Electronic monitoring in the United States

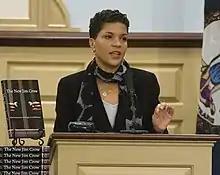
Michelle Alexander, author of The New Jim Crow.

In response to the shift from brick and mortar carceral institutions to what law enforcement termed "community control" under electronic monitoring, an oppositional movement pushed back, describing a widening net of "mass incarceration to mass surveillance" that threatened privacy and individual freedom while reinforcing social stratification, disrupting an individual's connections to the community and resulting in a subgroup of second-class citizens in the U.S., where African Americans are imprisoned at nearly six times the rate of white people. Michelle Alexander, author and civil rights advocate, refers to electronic ankle monitoring practices as the "Newest Jim Crow," increasingly segregating black people under bail reform laws that "look good on paper" but are based on a presumption of guilt and replace bail with shackles as pre-trial detainees consent to electronic monitoring in order to be released from jail. "Entire communities could "become trapped in digital prisons that keep them locked out of neighborhoods where jobs and opportunity can be found", says Alexander, who advocates re-integration of individuals into the community via quality schools, jobs, drug treatment and mental health services as opposed to "high-tech management and control."